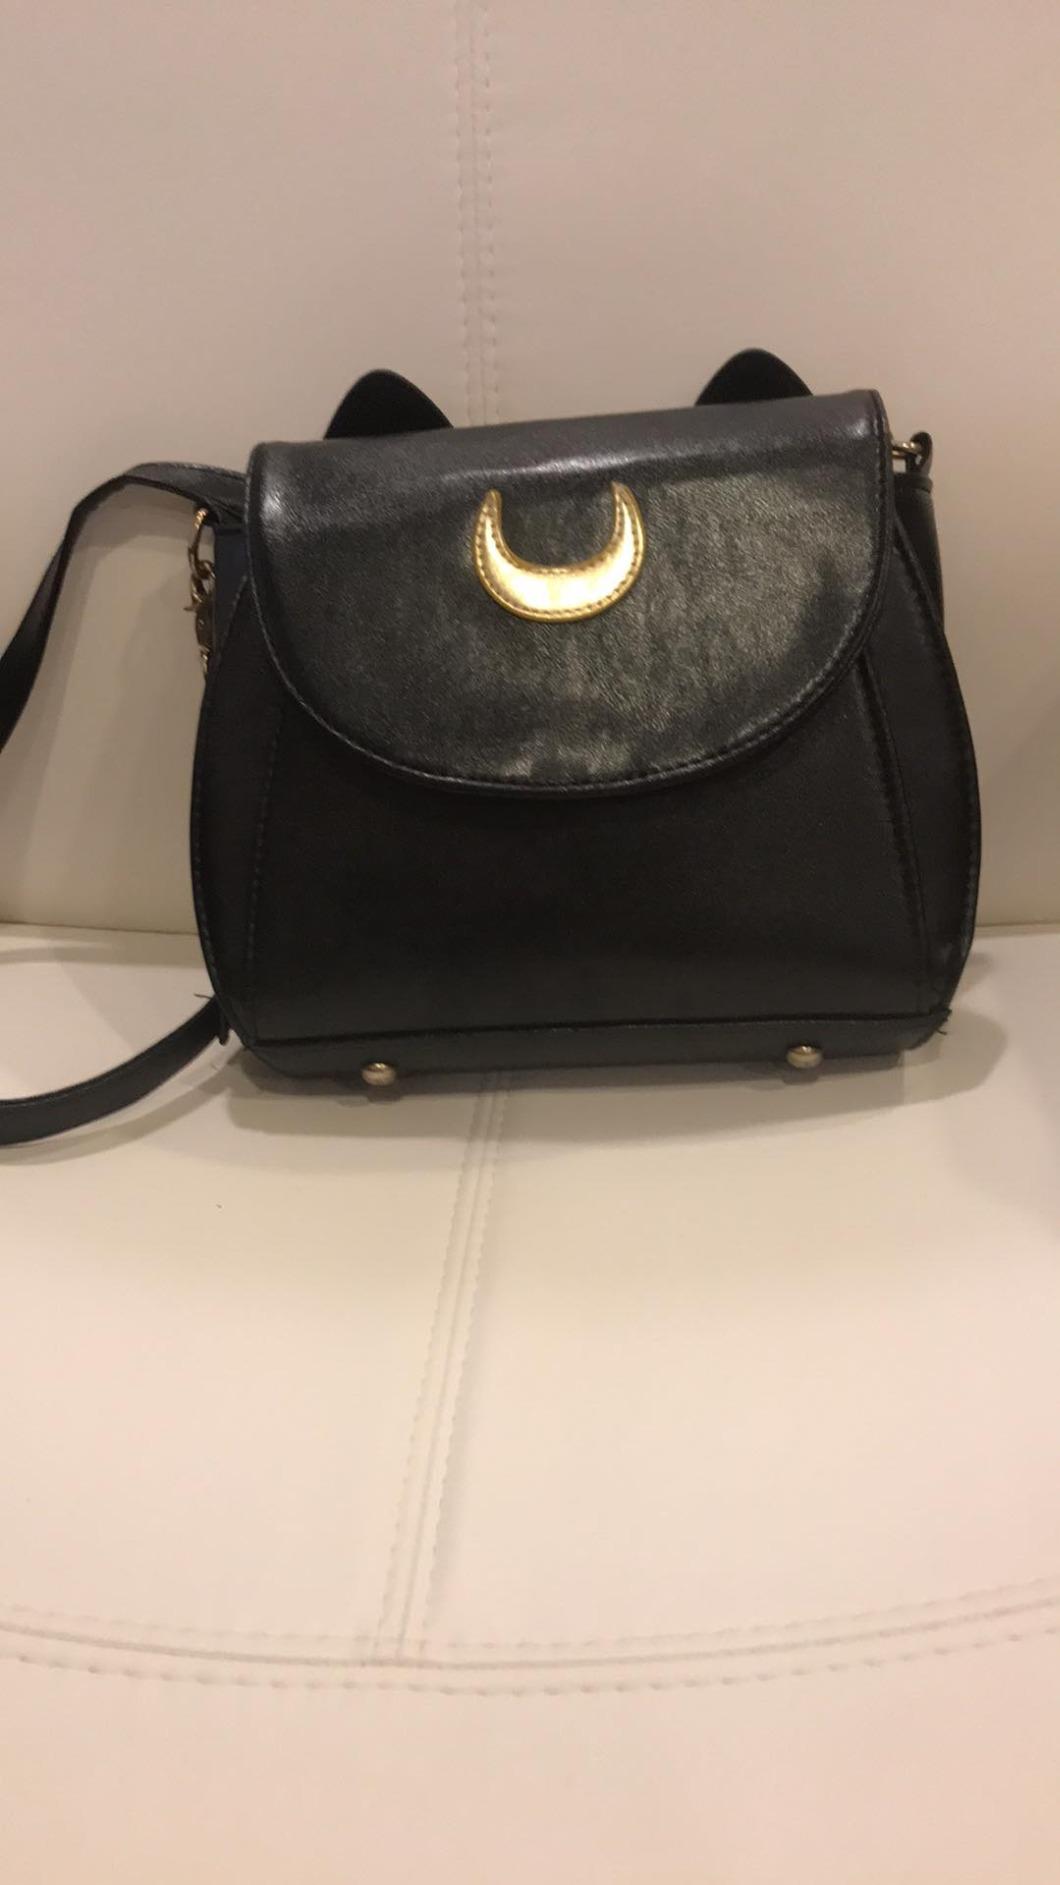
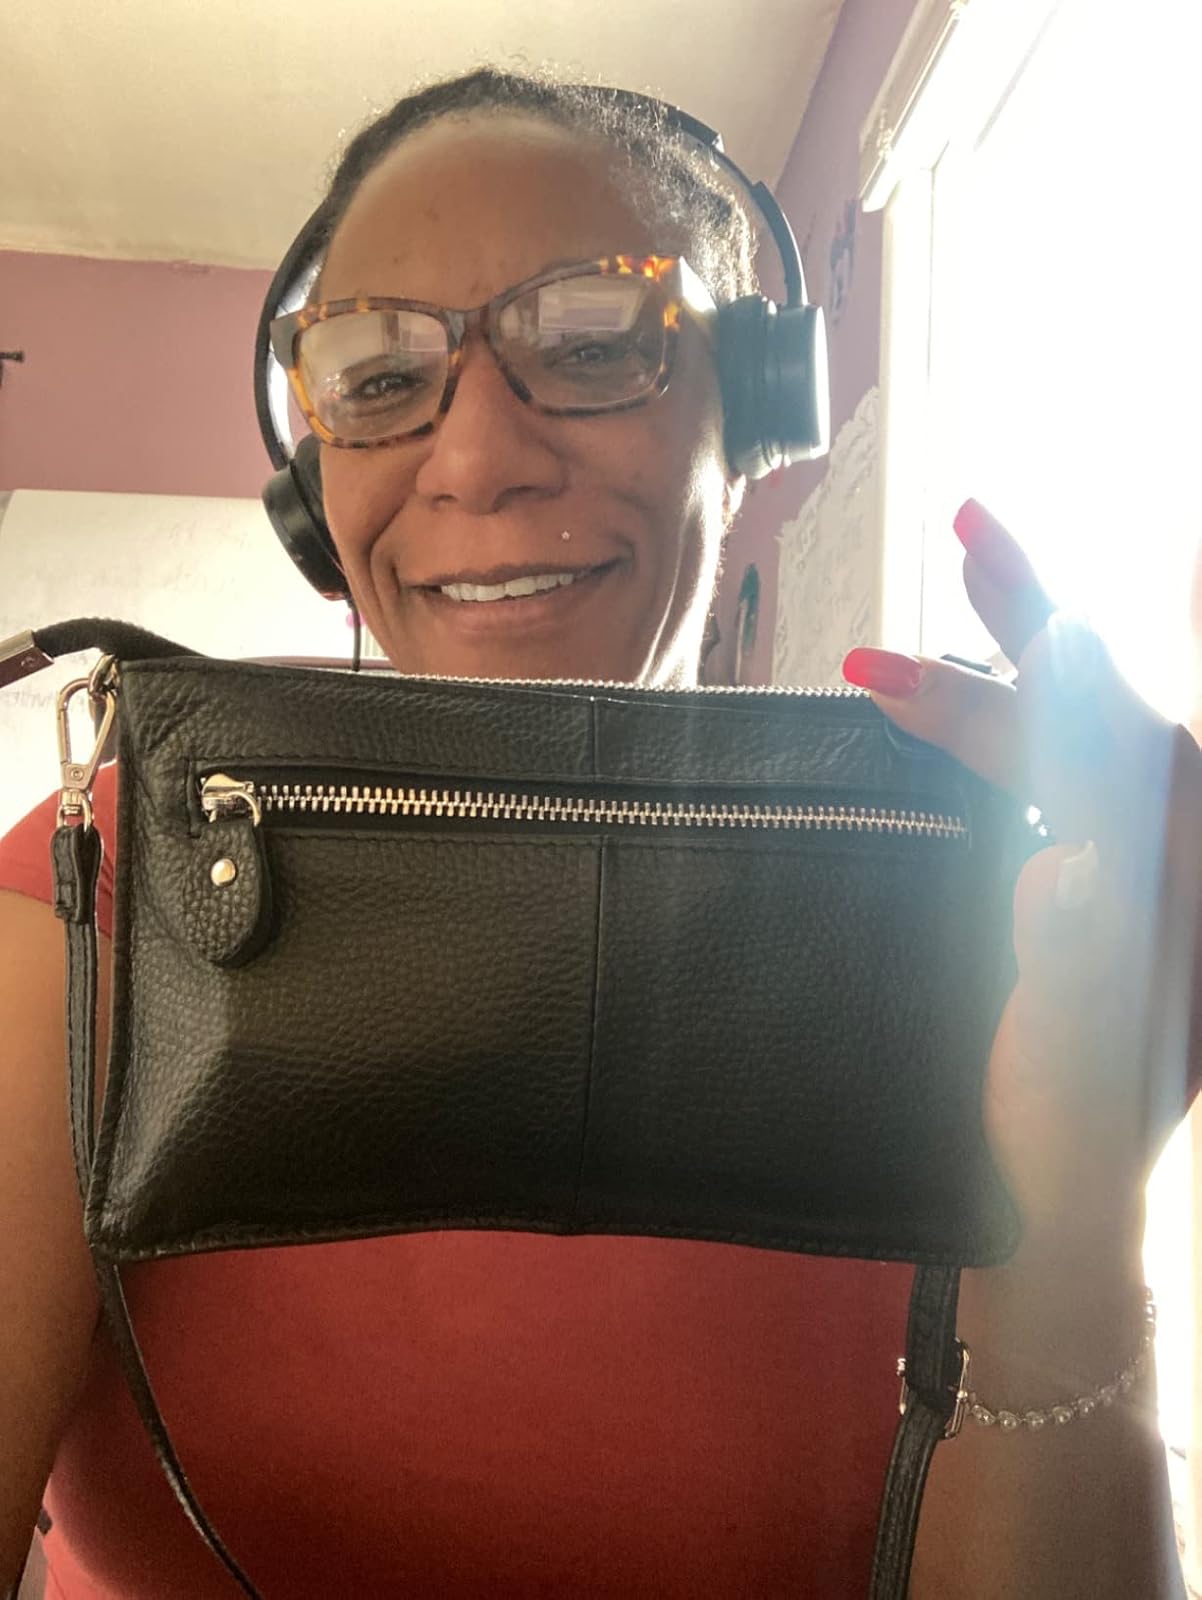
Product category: accessories_handbag
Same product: no